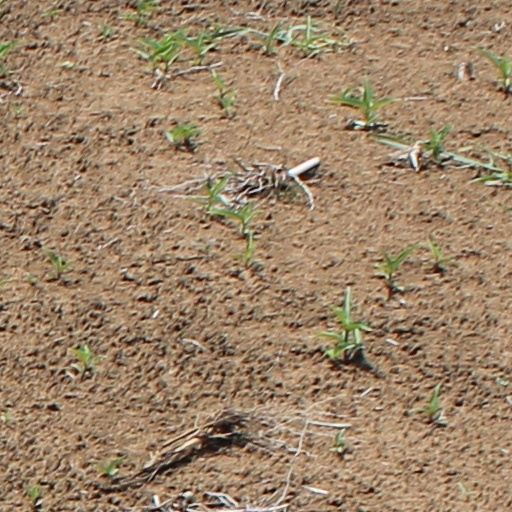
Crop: wheat